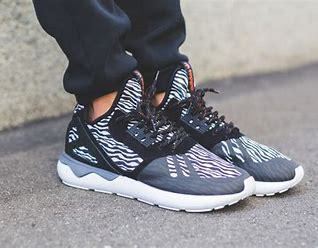
Brand: Adidas
Model: Tubular Runner